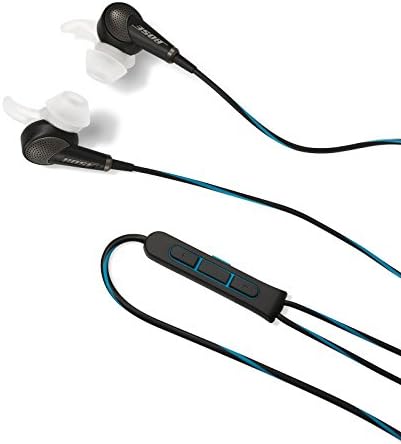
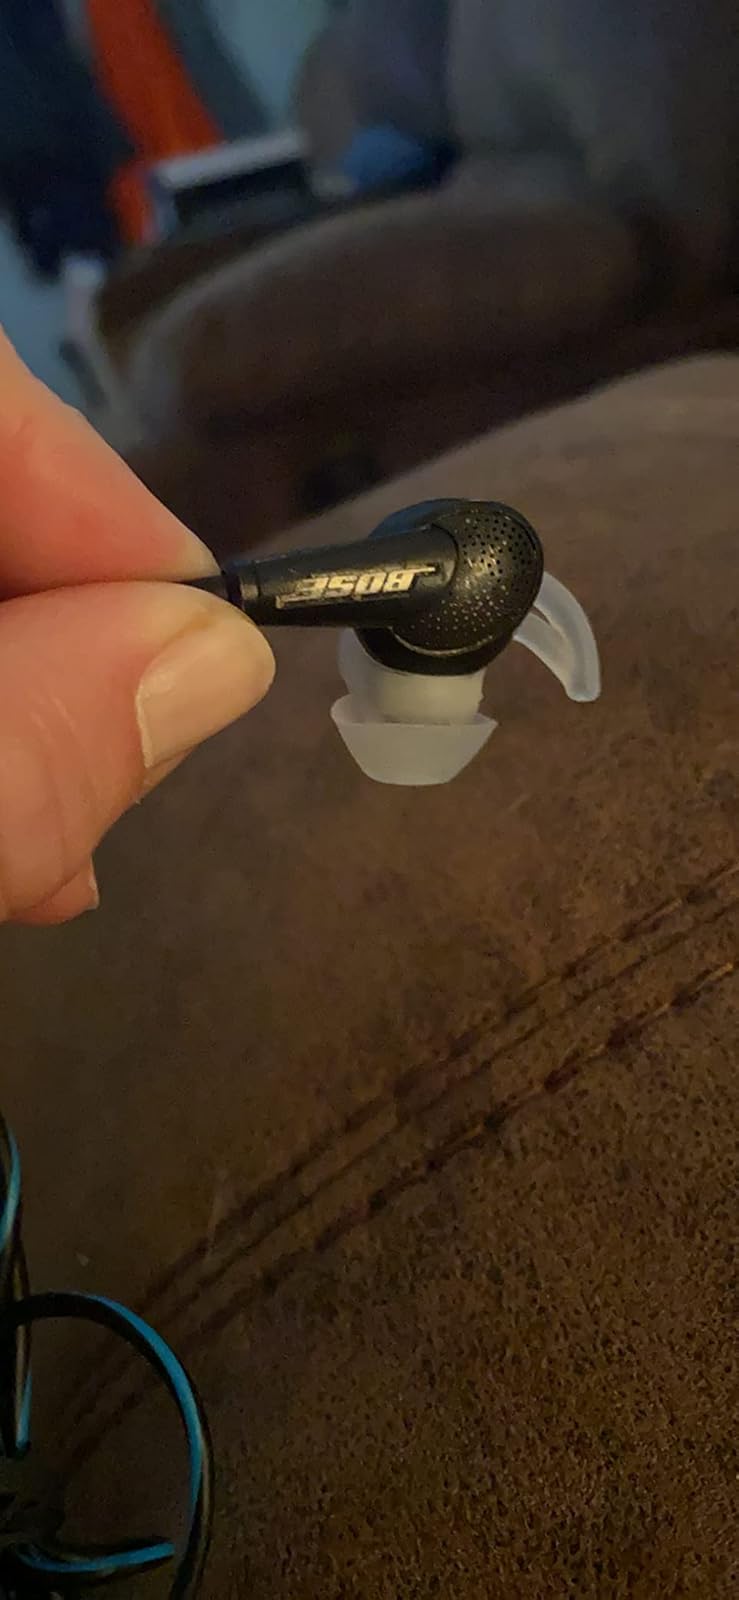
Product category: headphones
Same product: yes